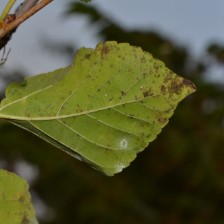
Variety: Kamphaengsaeng42